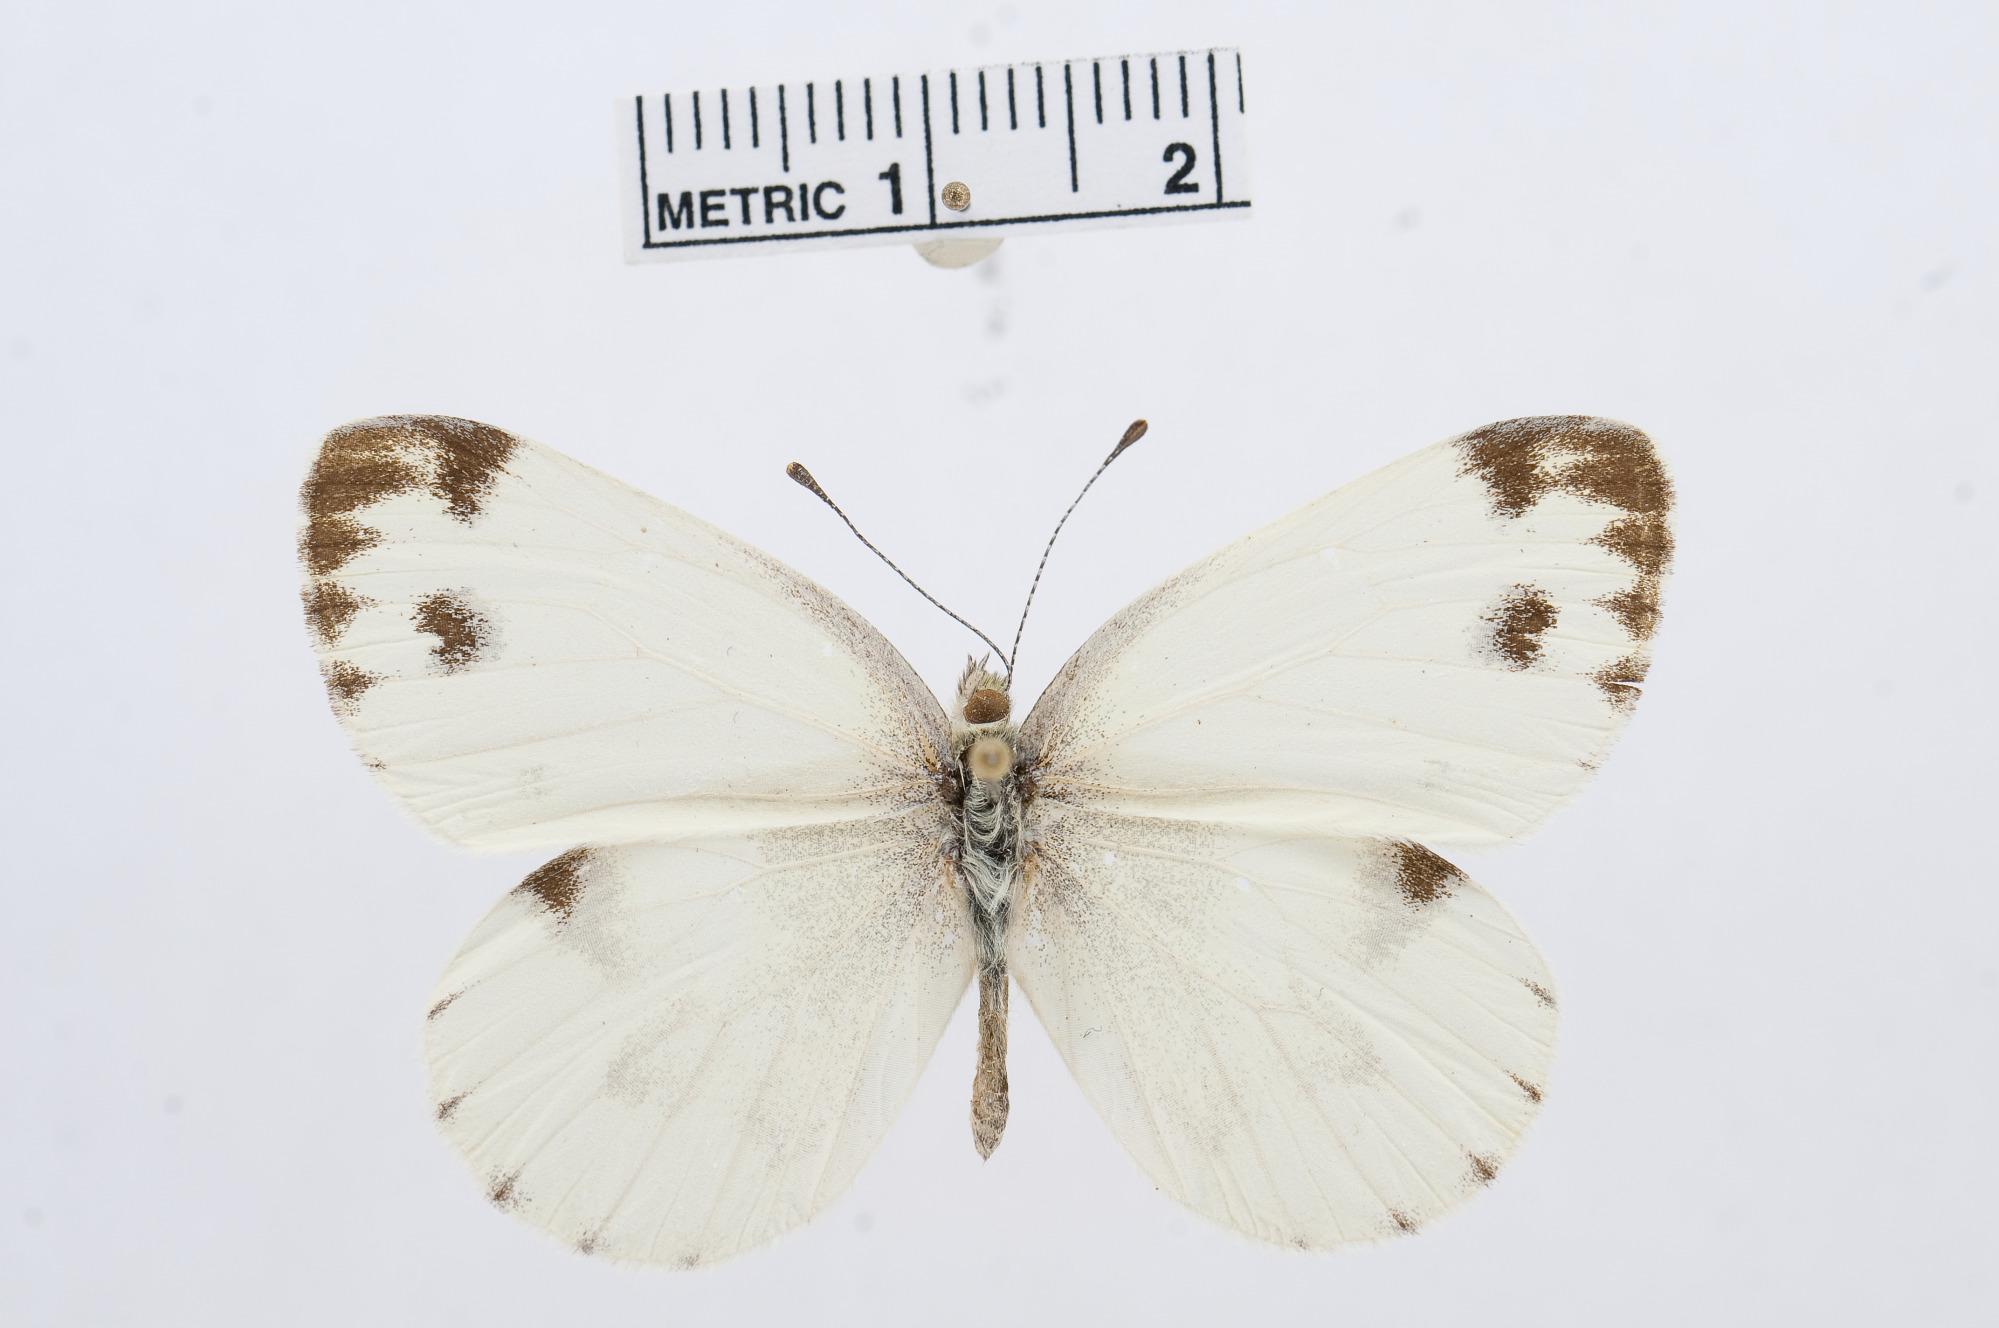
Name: Pieris krueperi
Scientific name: Pieris krueperi
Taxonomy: Animalia, Arthropoda, Hexapoda, Insecta, Lepidoptera, Pieridae, Pierinae